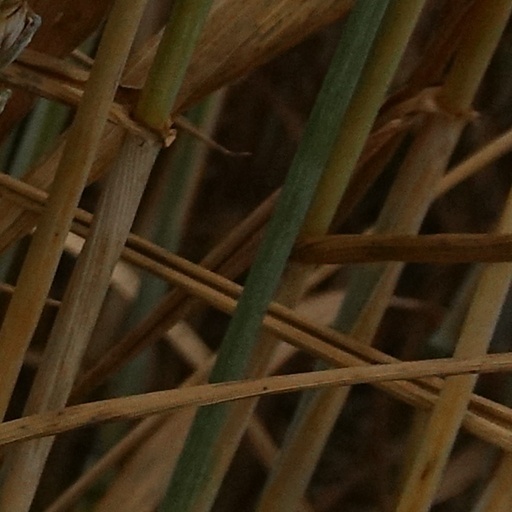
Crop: wheat